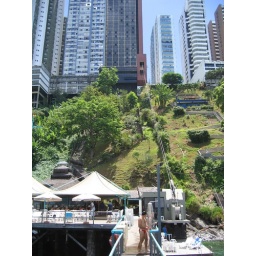
View of Hotel in Salvador from bottom of Cable car where the bar and bay was.